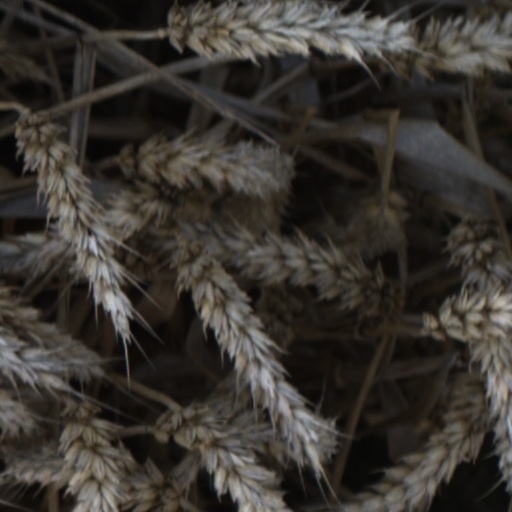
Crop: wheat